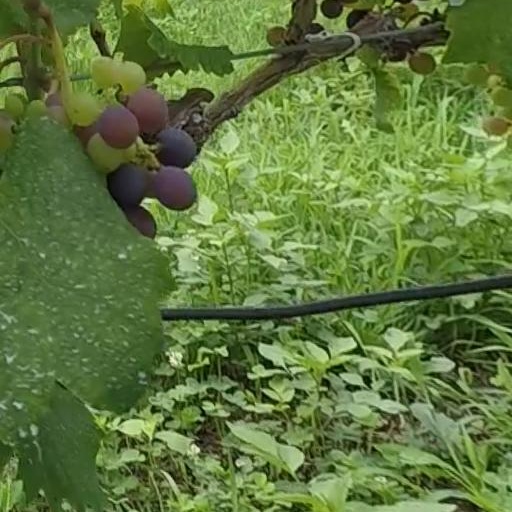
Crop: grape